Eastleigh to Salisbury line

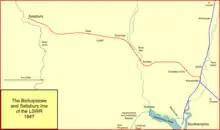
The Bishopstoke to Salisbury line in 1847

In the eighteenth century, the city of Salisbury recognised the need for transport for heavy commodities to and from the port of Southampton, and construction of a canal was attempted. A flood destroyed much of the works and bankrupted the contractor, and the scheme was at an end. In 1803 a wooden railway was partly built, but this too was unsuccessful. Yet already in the 1830s a railway connection was seen as essential to the commercial success and prosperity of a town or city, and the idea of a railway line was always in mind.